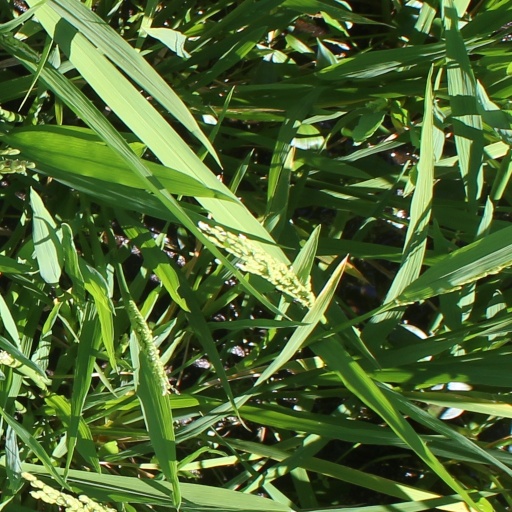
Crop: rice